Terror-Free Oil Initiative

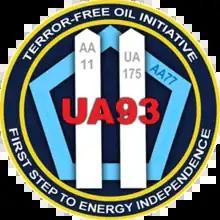
Terror-Free Oil

The Terror-Free Oil Initiative was a group based in Coral Springs, Florida, dedicated to encouraging Americans to buy only gasoline that originated in countries that do not export or finance terrorism or are otherwise unfriendly towards the United States.